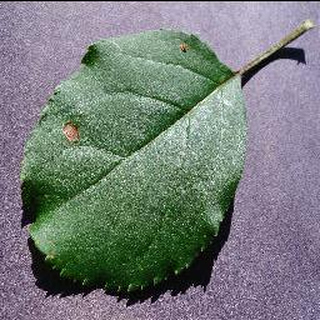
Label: apple_black_rot